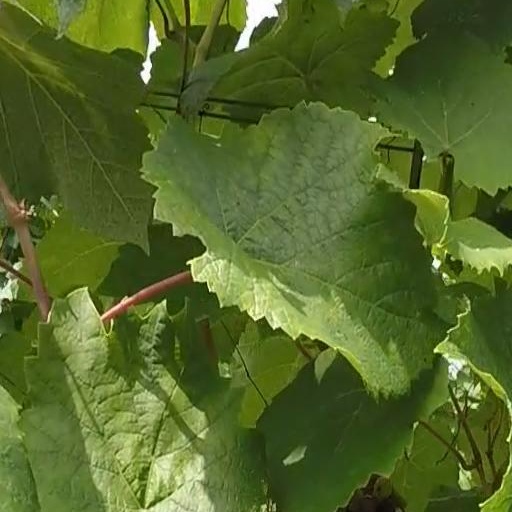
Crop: grape